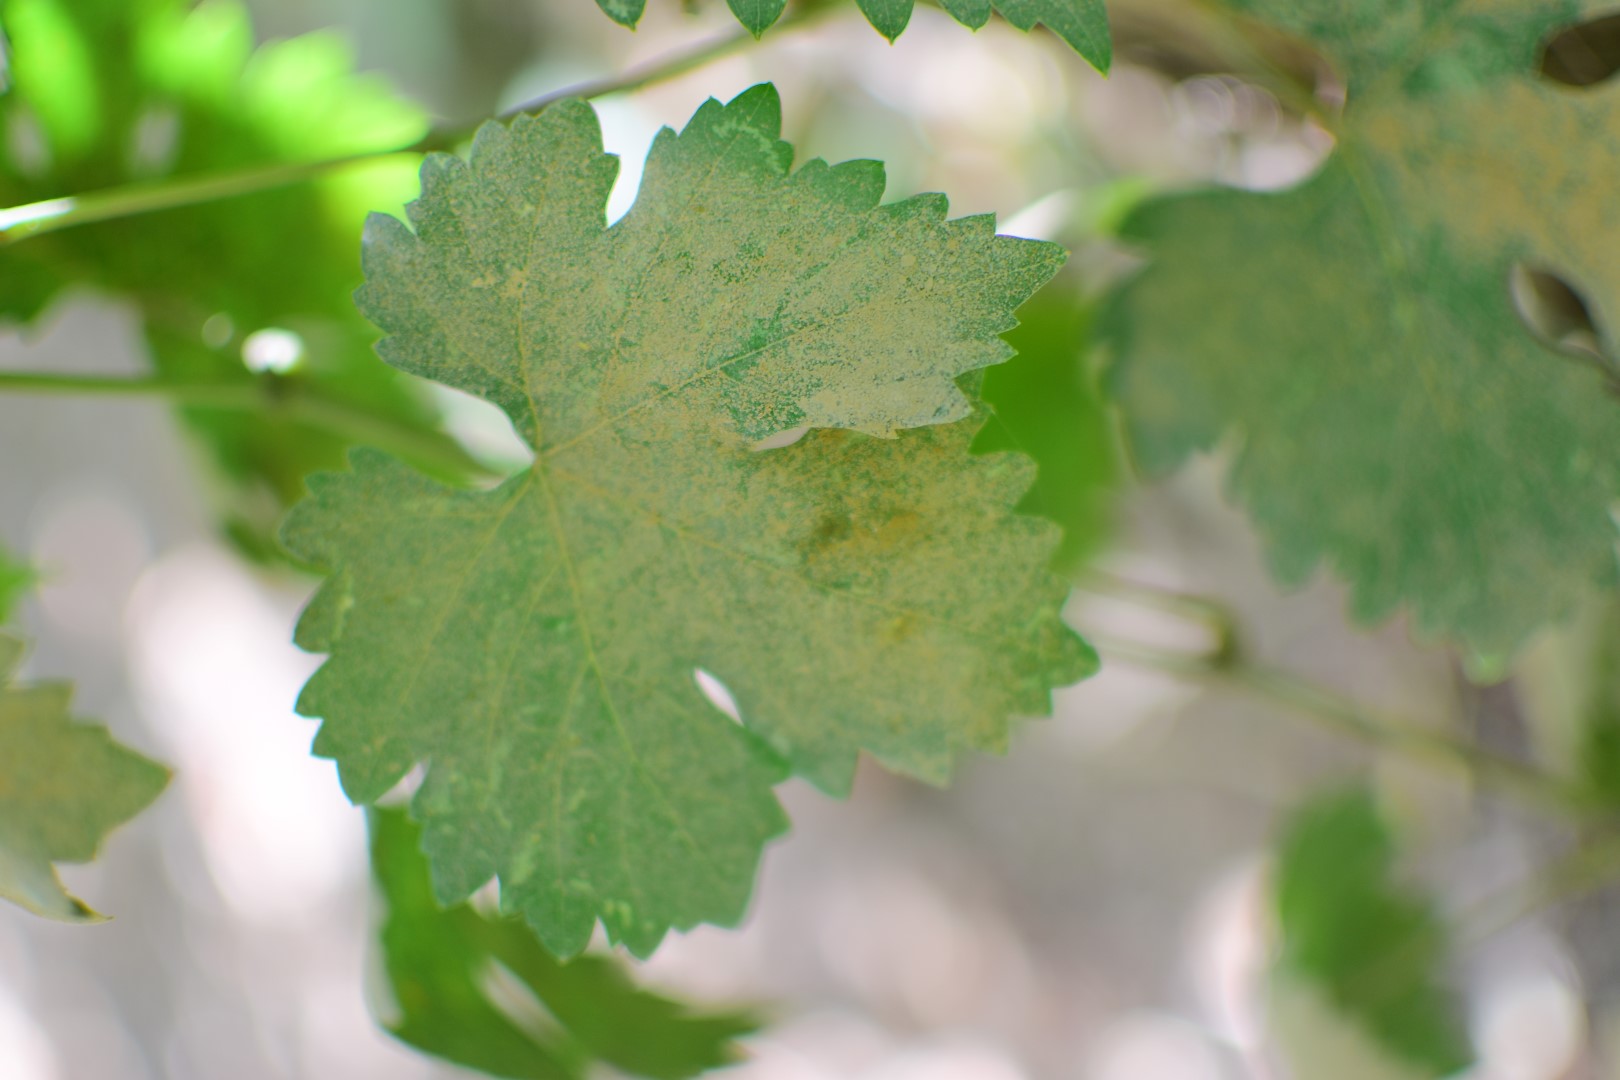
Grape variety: Shdah